Follicular phase

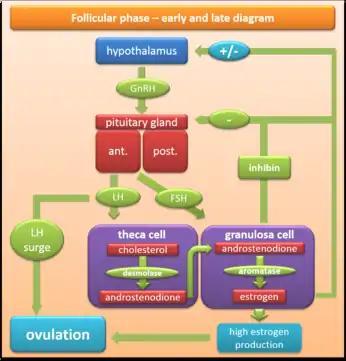
Figure 2. Follicular phase diagram of hormones and their origins

Follicle-stimulating hormone (FSH) is secreted by the anterior pituitary gland (Figure 2). FSH secretion begins to rise in the last few days of the previous menstrual cycle, and is the highest and most important during the first week of the follicular phase (Figure 1). The rise in FSH levels recruits five to seven tertiary-stage ovarian follicles (this stage follicle is also known as a "Graafian follicle" or "antral follicle") for entry into the menstrual cycle. These follicles, that have been growing for the better part of a year in a process known as folliculogenesis, compete with each other for dominance.